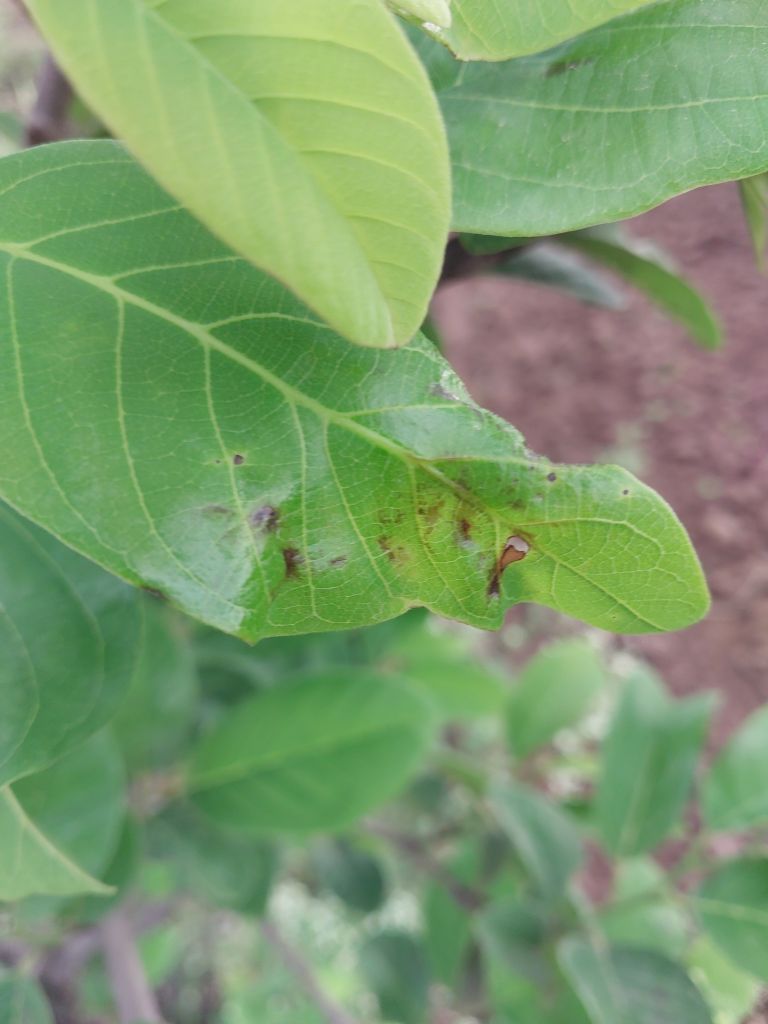
Disease label: Leaf spot on Leaves